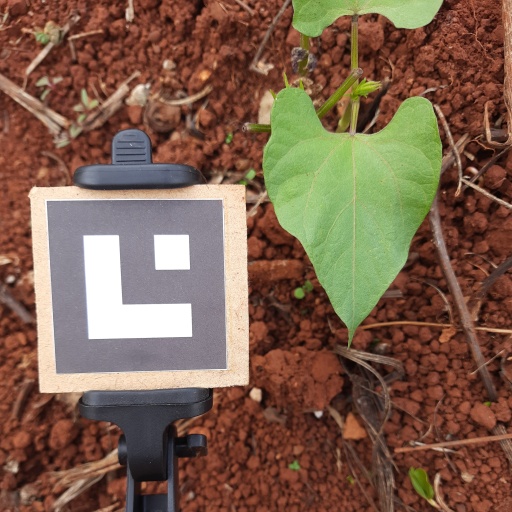
Observations: wavy surface, no eating holes, under cloudy sky